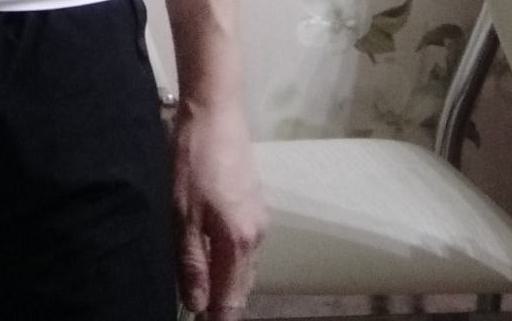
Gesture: no_gesture